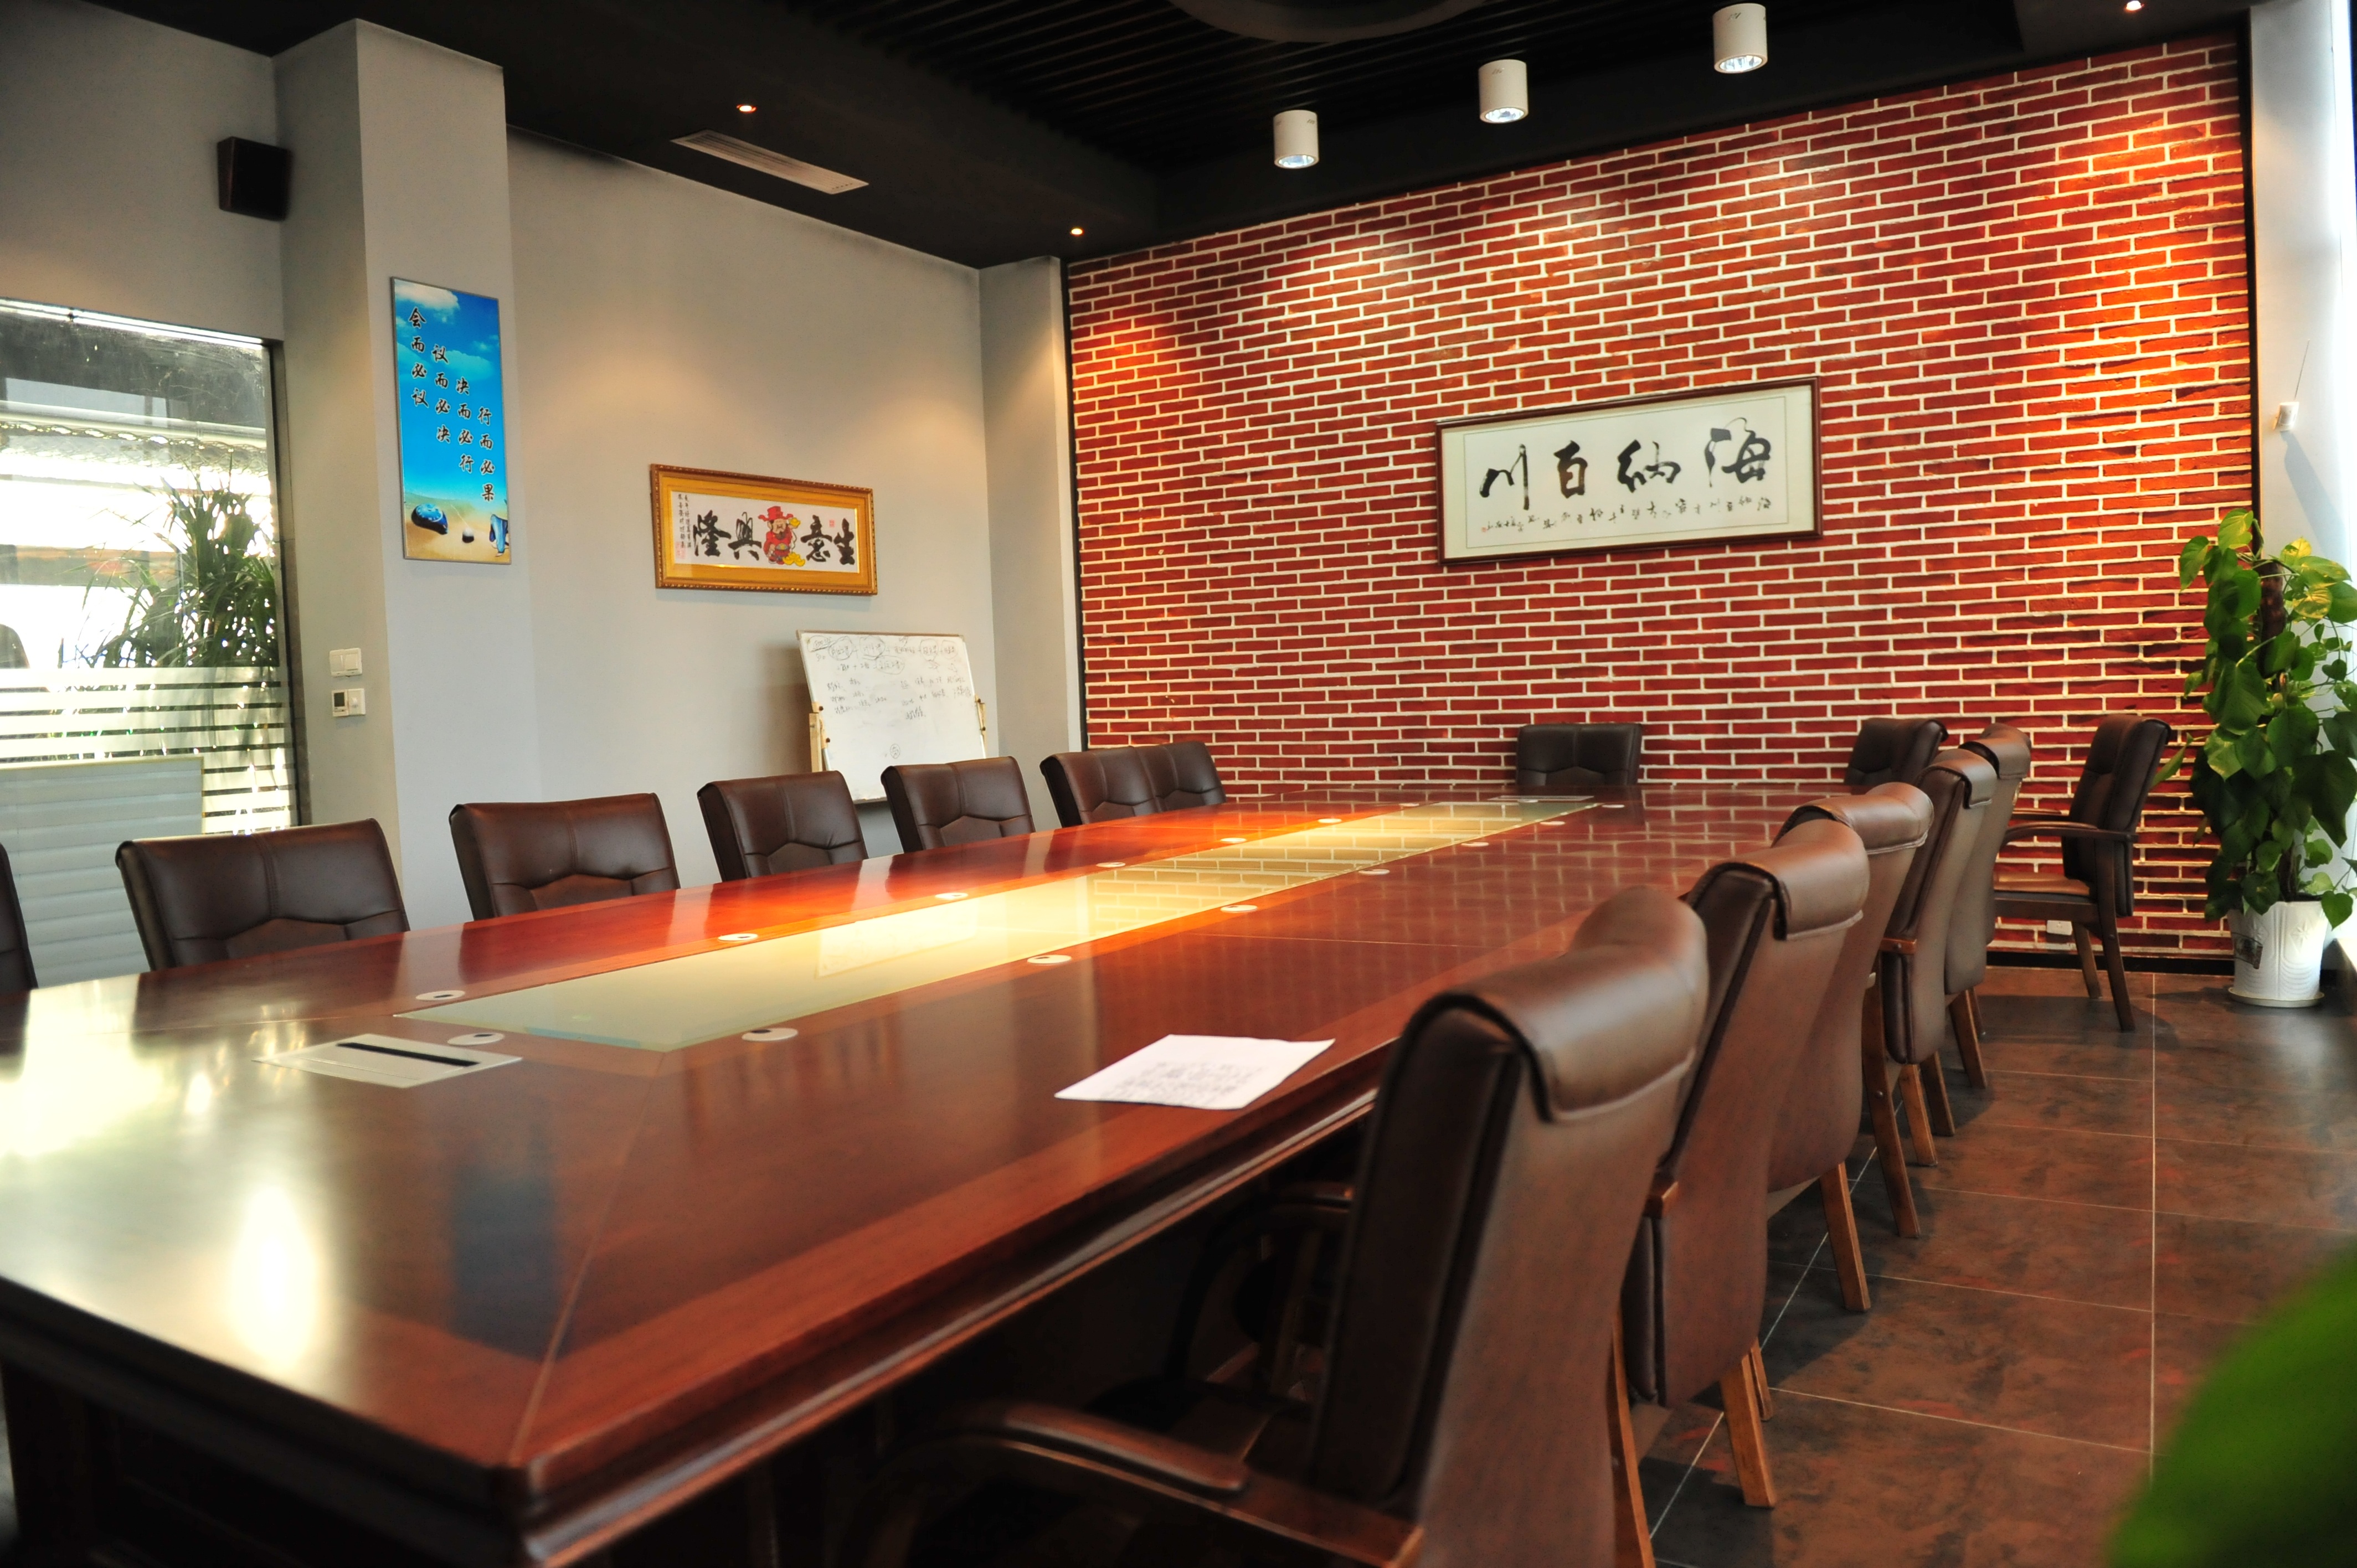
light, auditorium, chair, restaurant, bar, conference room, interior design, tables, lobby, convention center, the company, function hall, conference hall, recreation room, business negotiations, go to work, business staff, meeting table